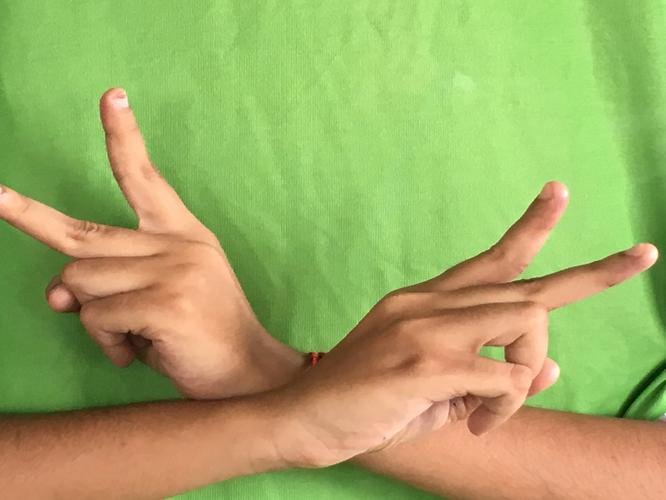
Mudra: Kartariswastika
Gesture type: double_hand